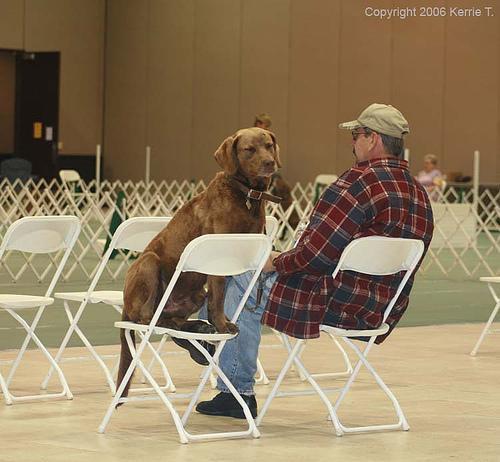
Chesapeake_Bay_retriever